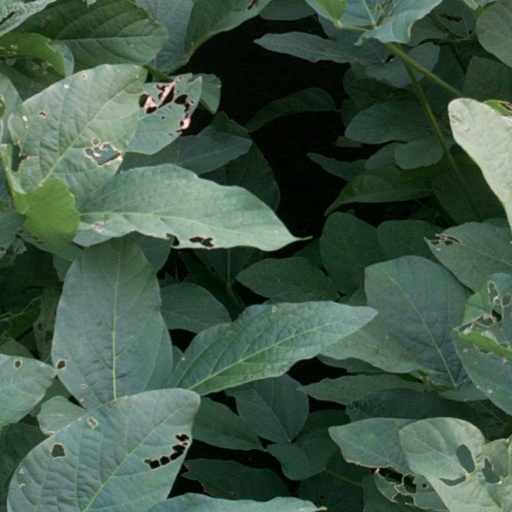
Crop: soybean